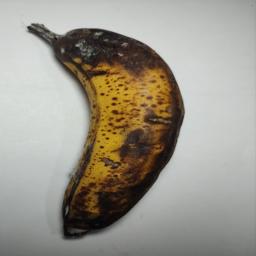
Banana variety: Sagor Kola